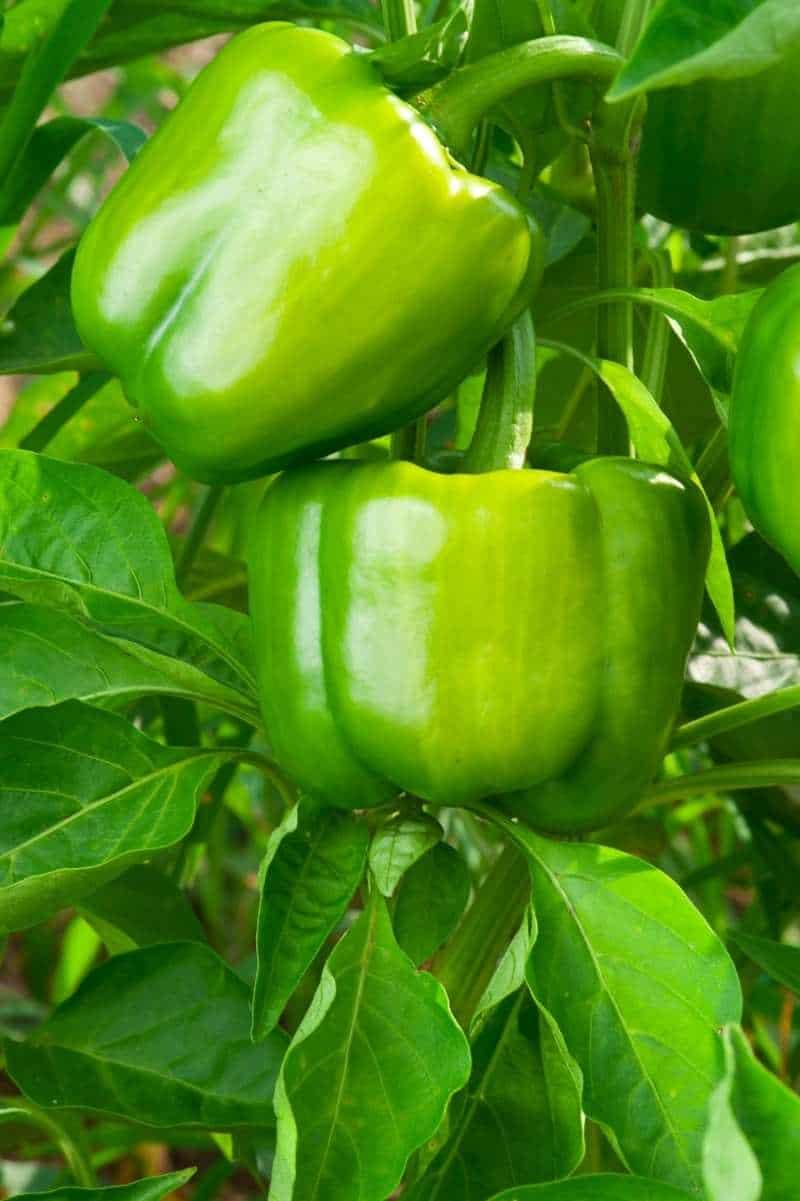
Hii ni pilipili hoho ya kijani, ikiwa imening'inia kwenye mmea wake. Pilipili hoho ni tunda linaloliwa na kutumika sana kama mboga katika mapishi mbali mbali. Pilipili hizi za kijani zinaonekana zikiwa bado hazijaiva kikamilifu.